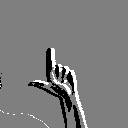
ASL letter: l